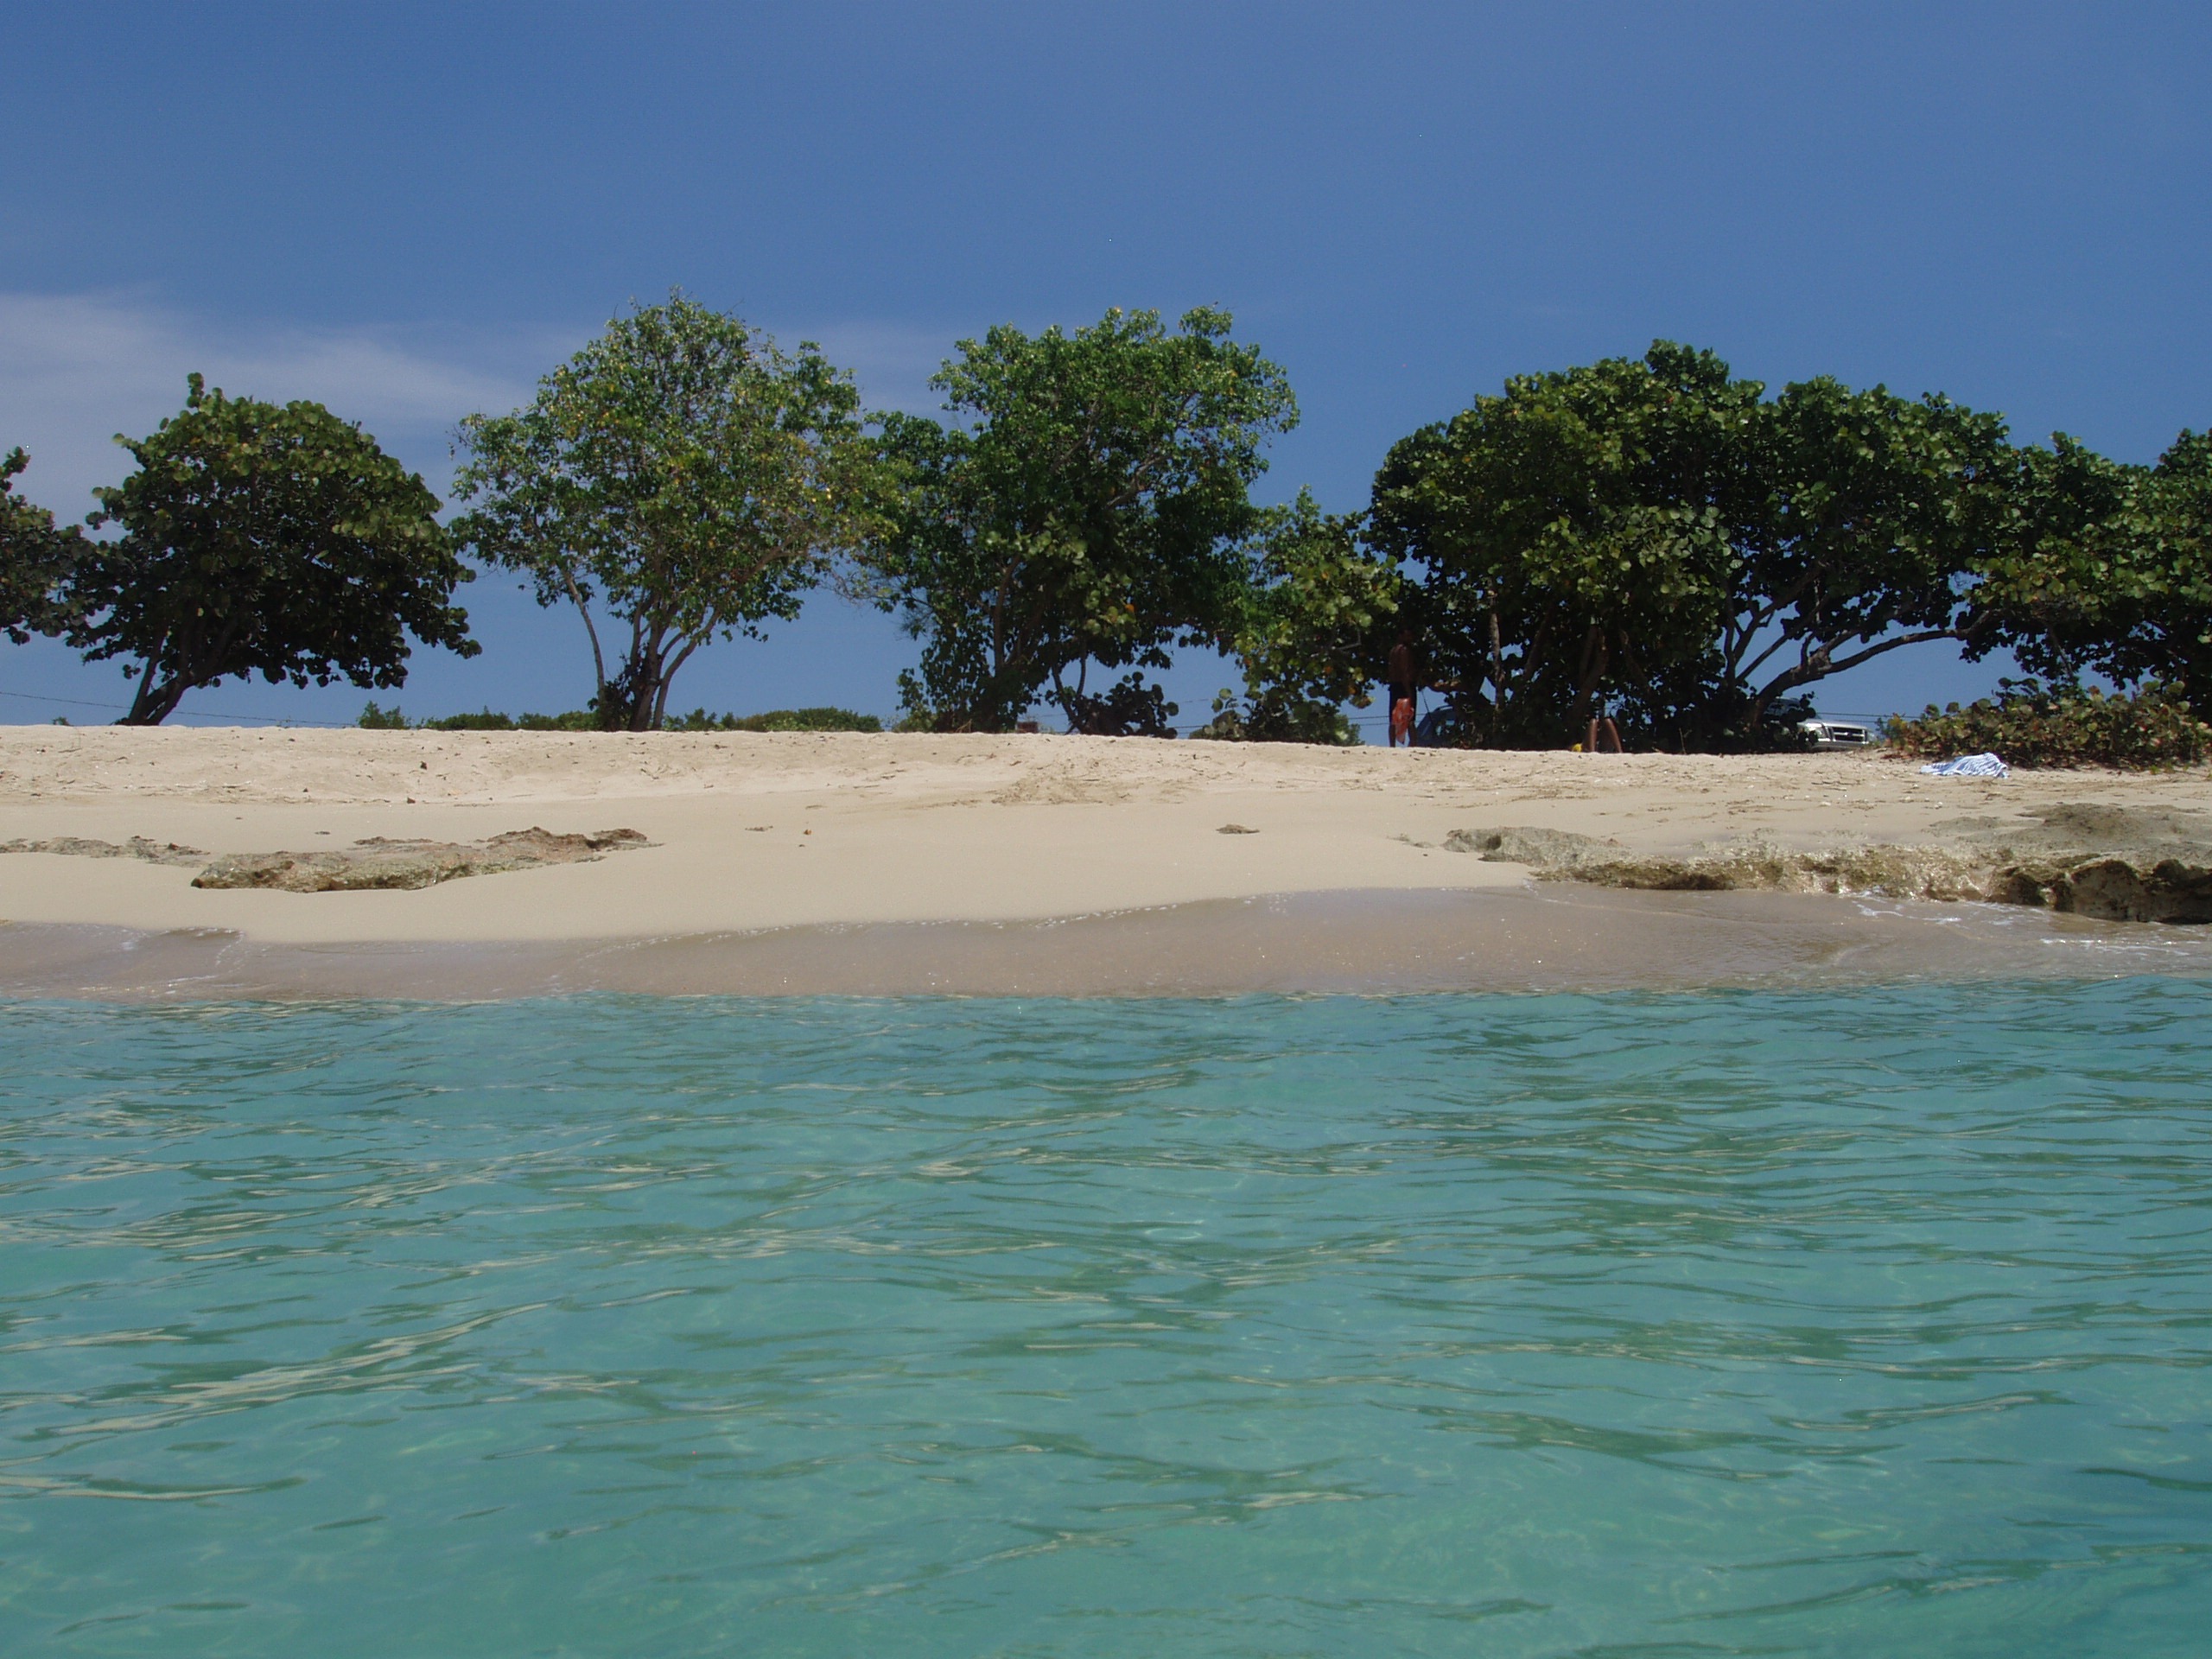
beach, sea, coast, sand, ocean, shore, vacation, cove, lagoon, bay, island, body of water, walk on beach, trees, caribbean, habitat, cape, islet, cay, virgin islands, st croix, sea grapes